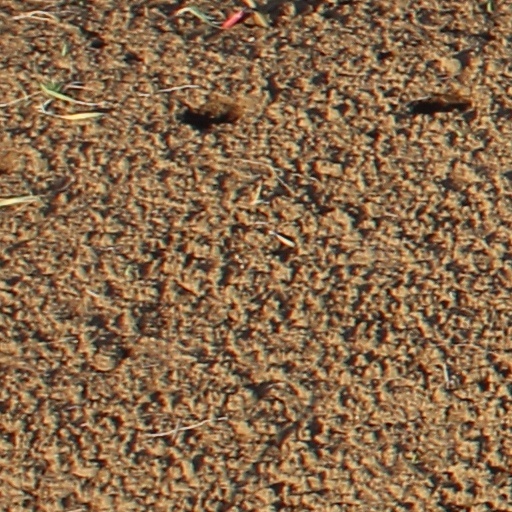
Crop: wheat